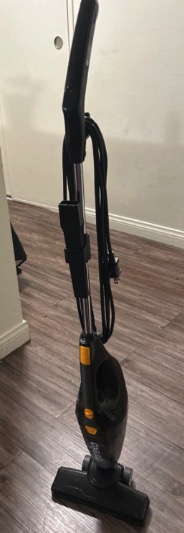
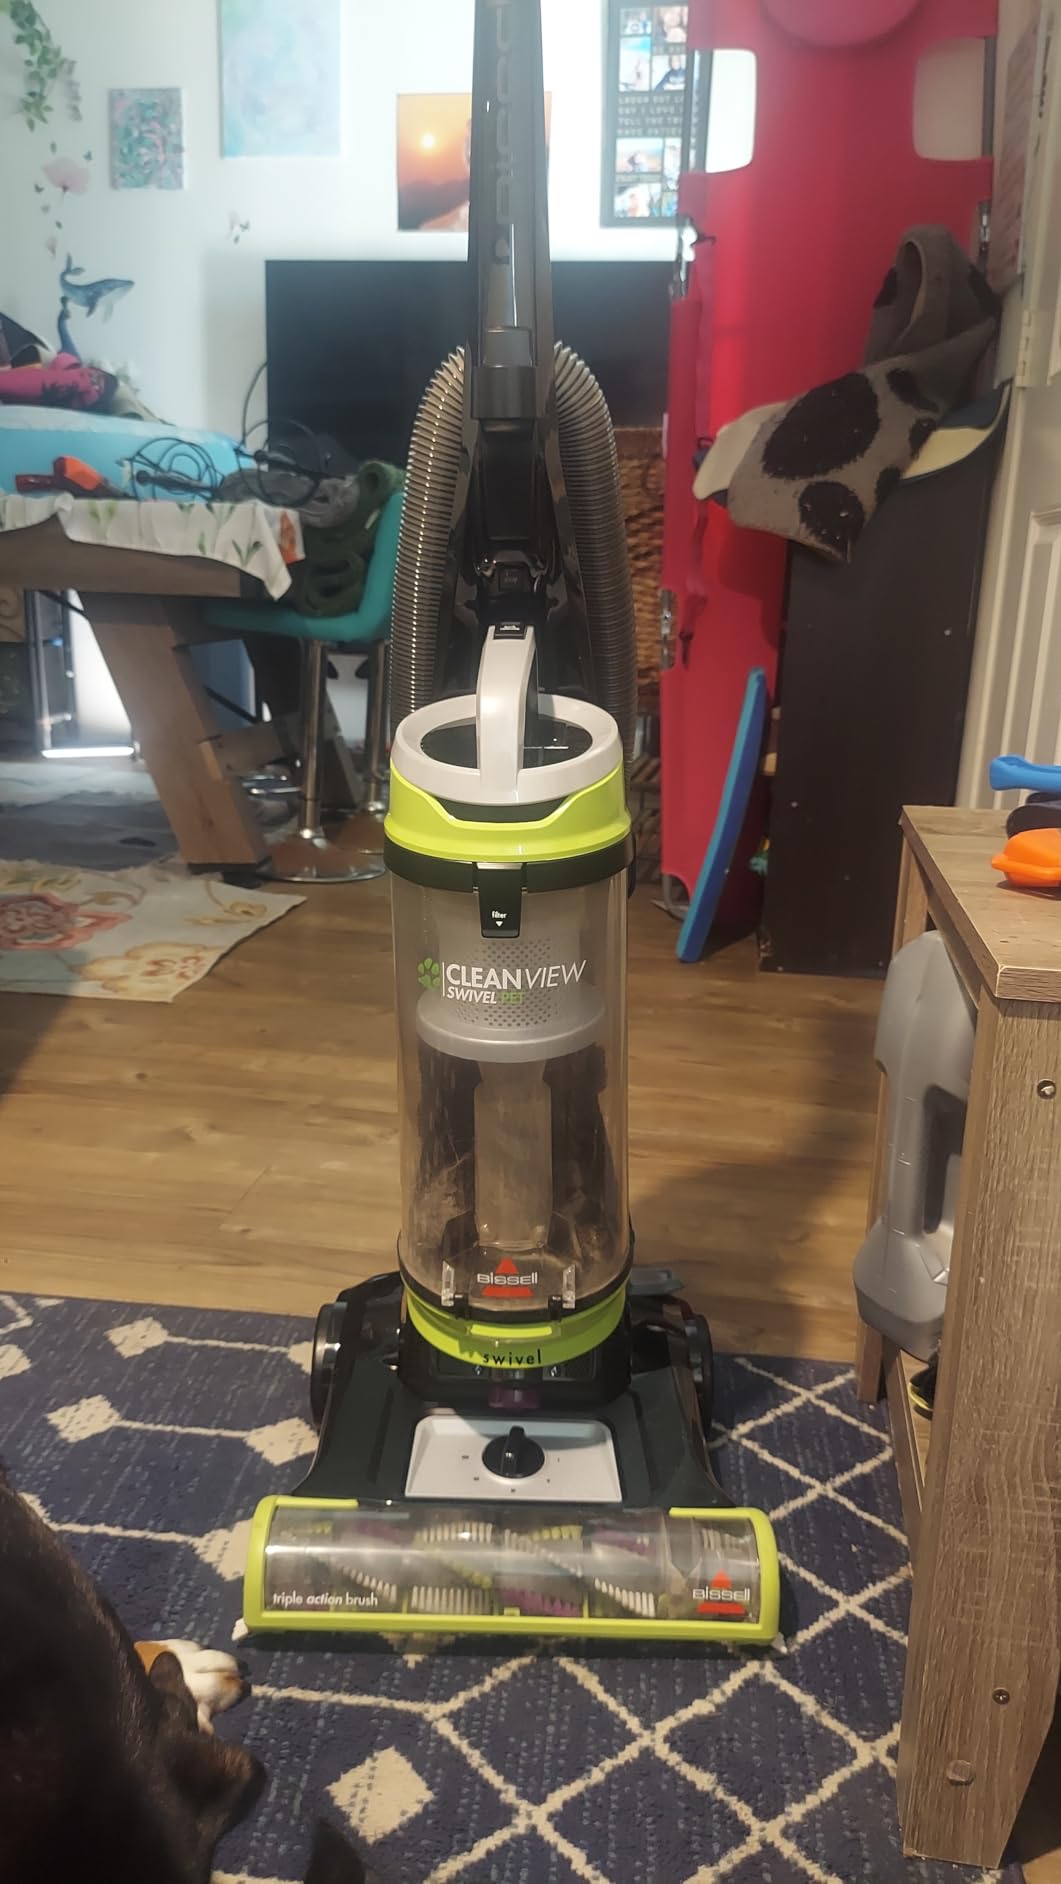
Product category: items_vacuum
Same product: no